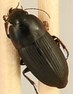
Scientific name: Anisodactylus rusticus
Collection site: North Sterling NEON (STER), plot STER_029